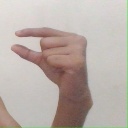
अक्षर: ग